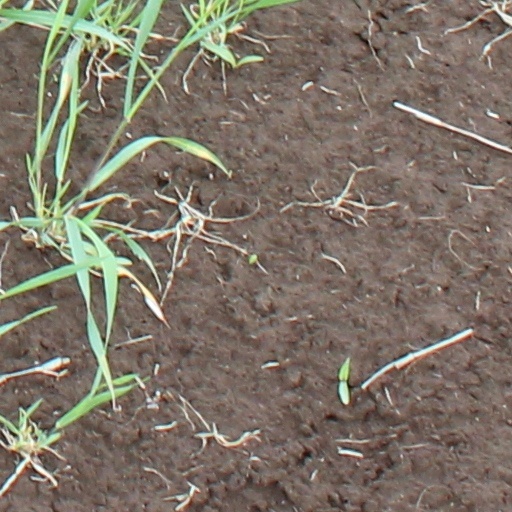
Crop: wheat